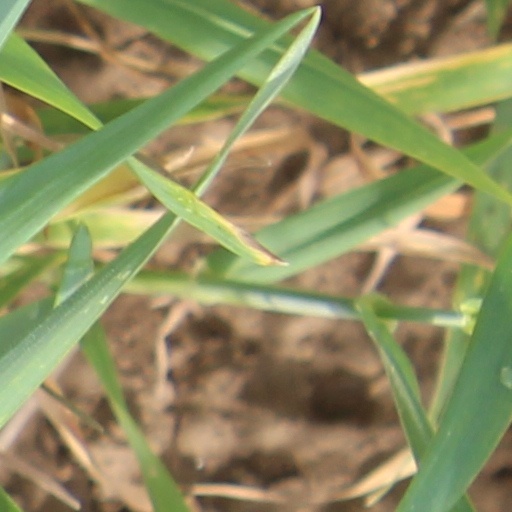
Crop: wheat